Kaiji: Final Game

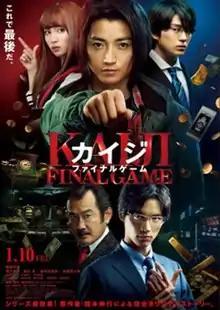
Film poster

is a 2020 Japanese live-action film based on the manga series "Kaiji" by Nobuyuki Fukumoto. It is the final installment of a trilogy directed by Tōya Satō and premiered in Japan on January 10, 2020. Unlike the first two previous films, "Kaiji" and "Kaiji 2", "Kaiji: Final Game" is not based on a specific part of the series and it is a completely original story written by Fukumoto.